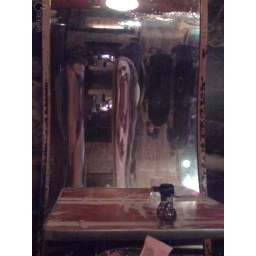
Funhouse mirror at robin des bois in cobble hill